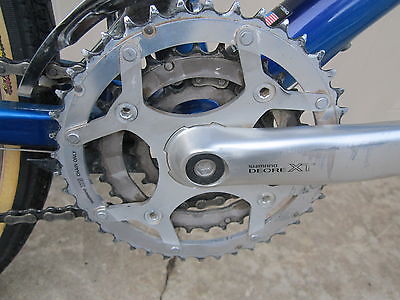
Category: bicycle